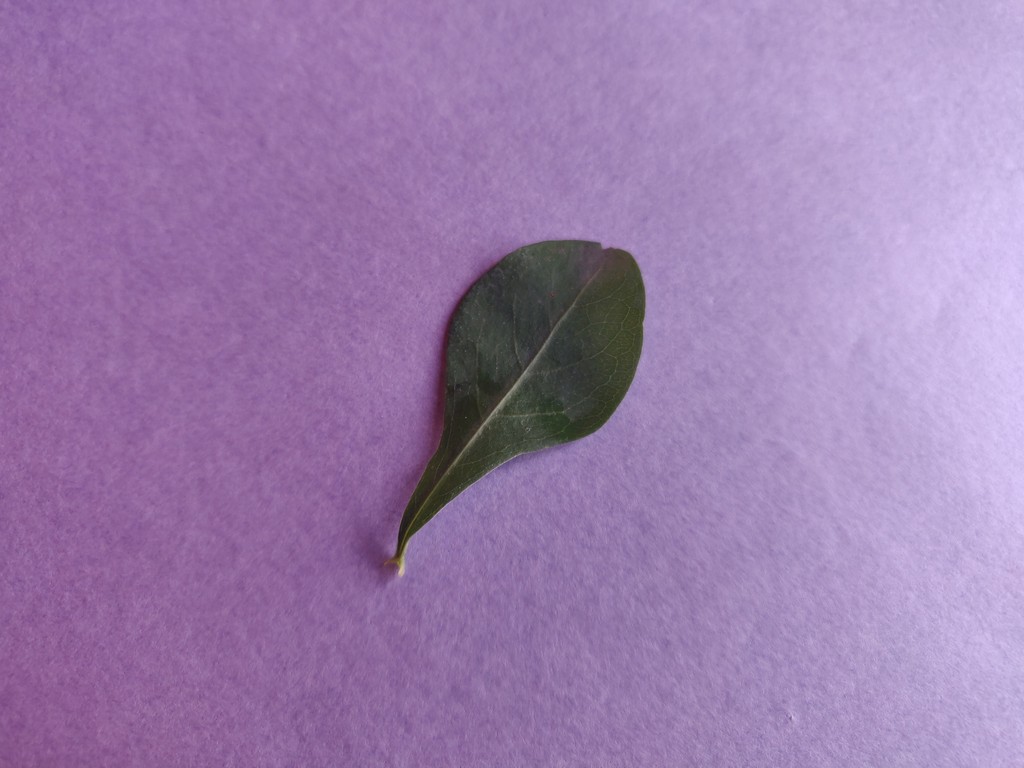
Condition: Healthy
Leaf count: single
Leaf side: front